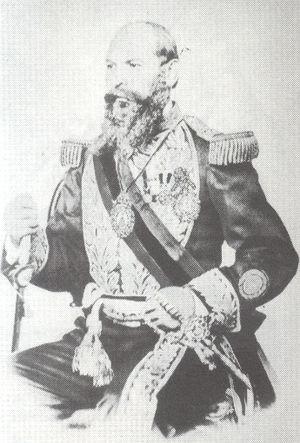
Manuel Mariano Melgarejo Valencia, dit Mariano Melgarejo est un militaire et chef d'État bolivien. Il fut, comme président et dictateur, à la tête de la Bolivie du 28 décembre 1864 au 15 janvier 1871.